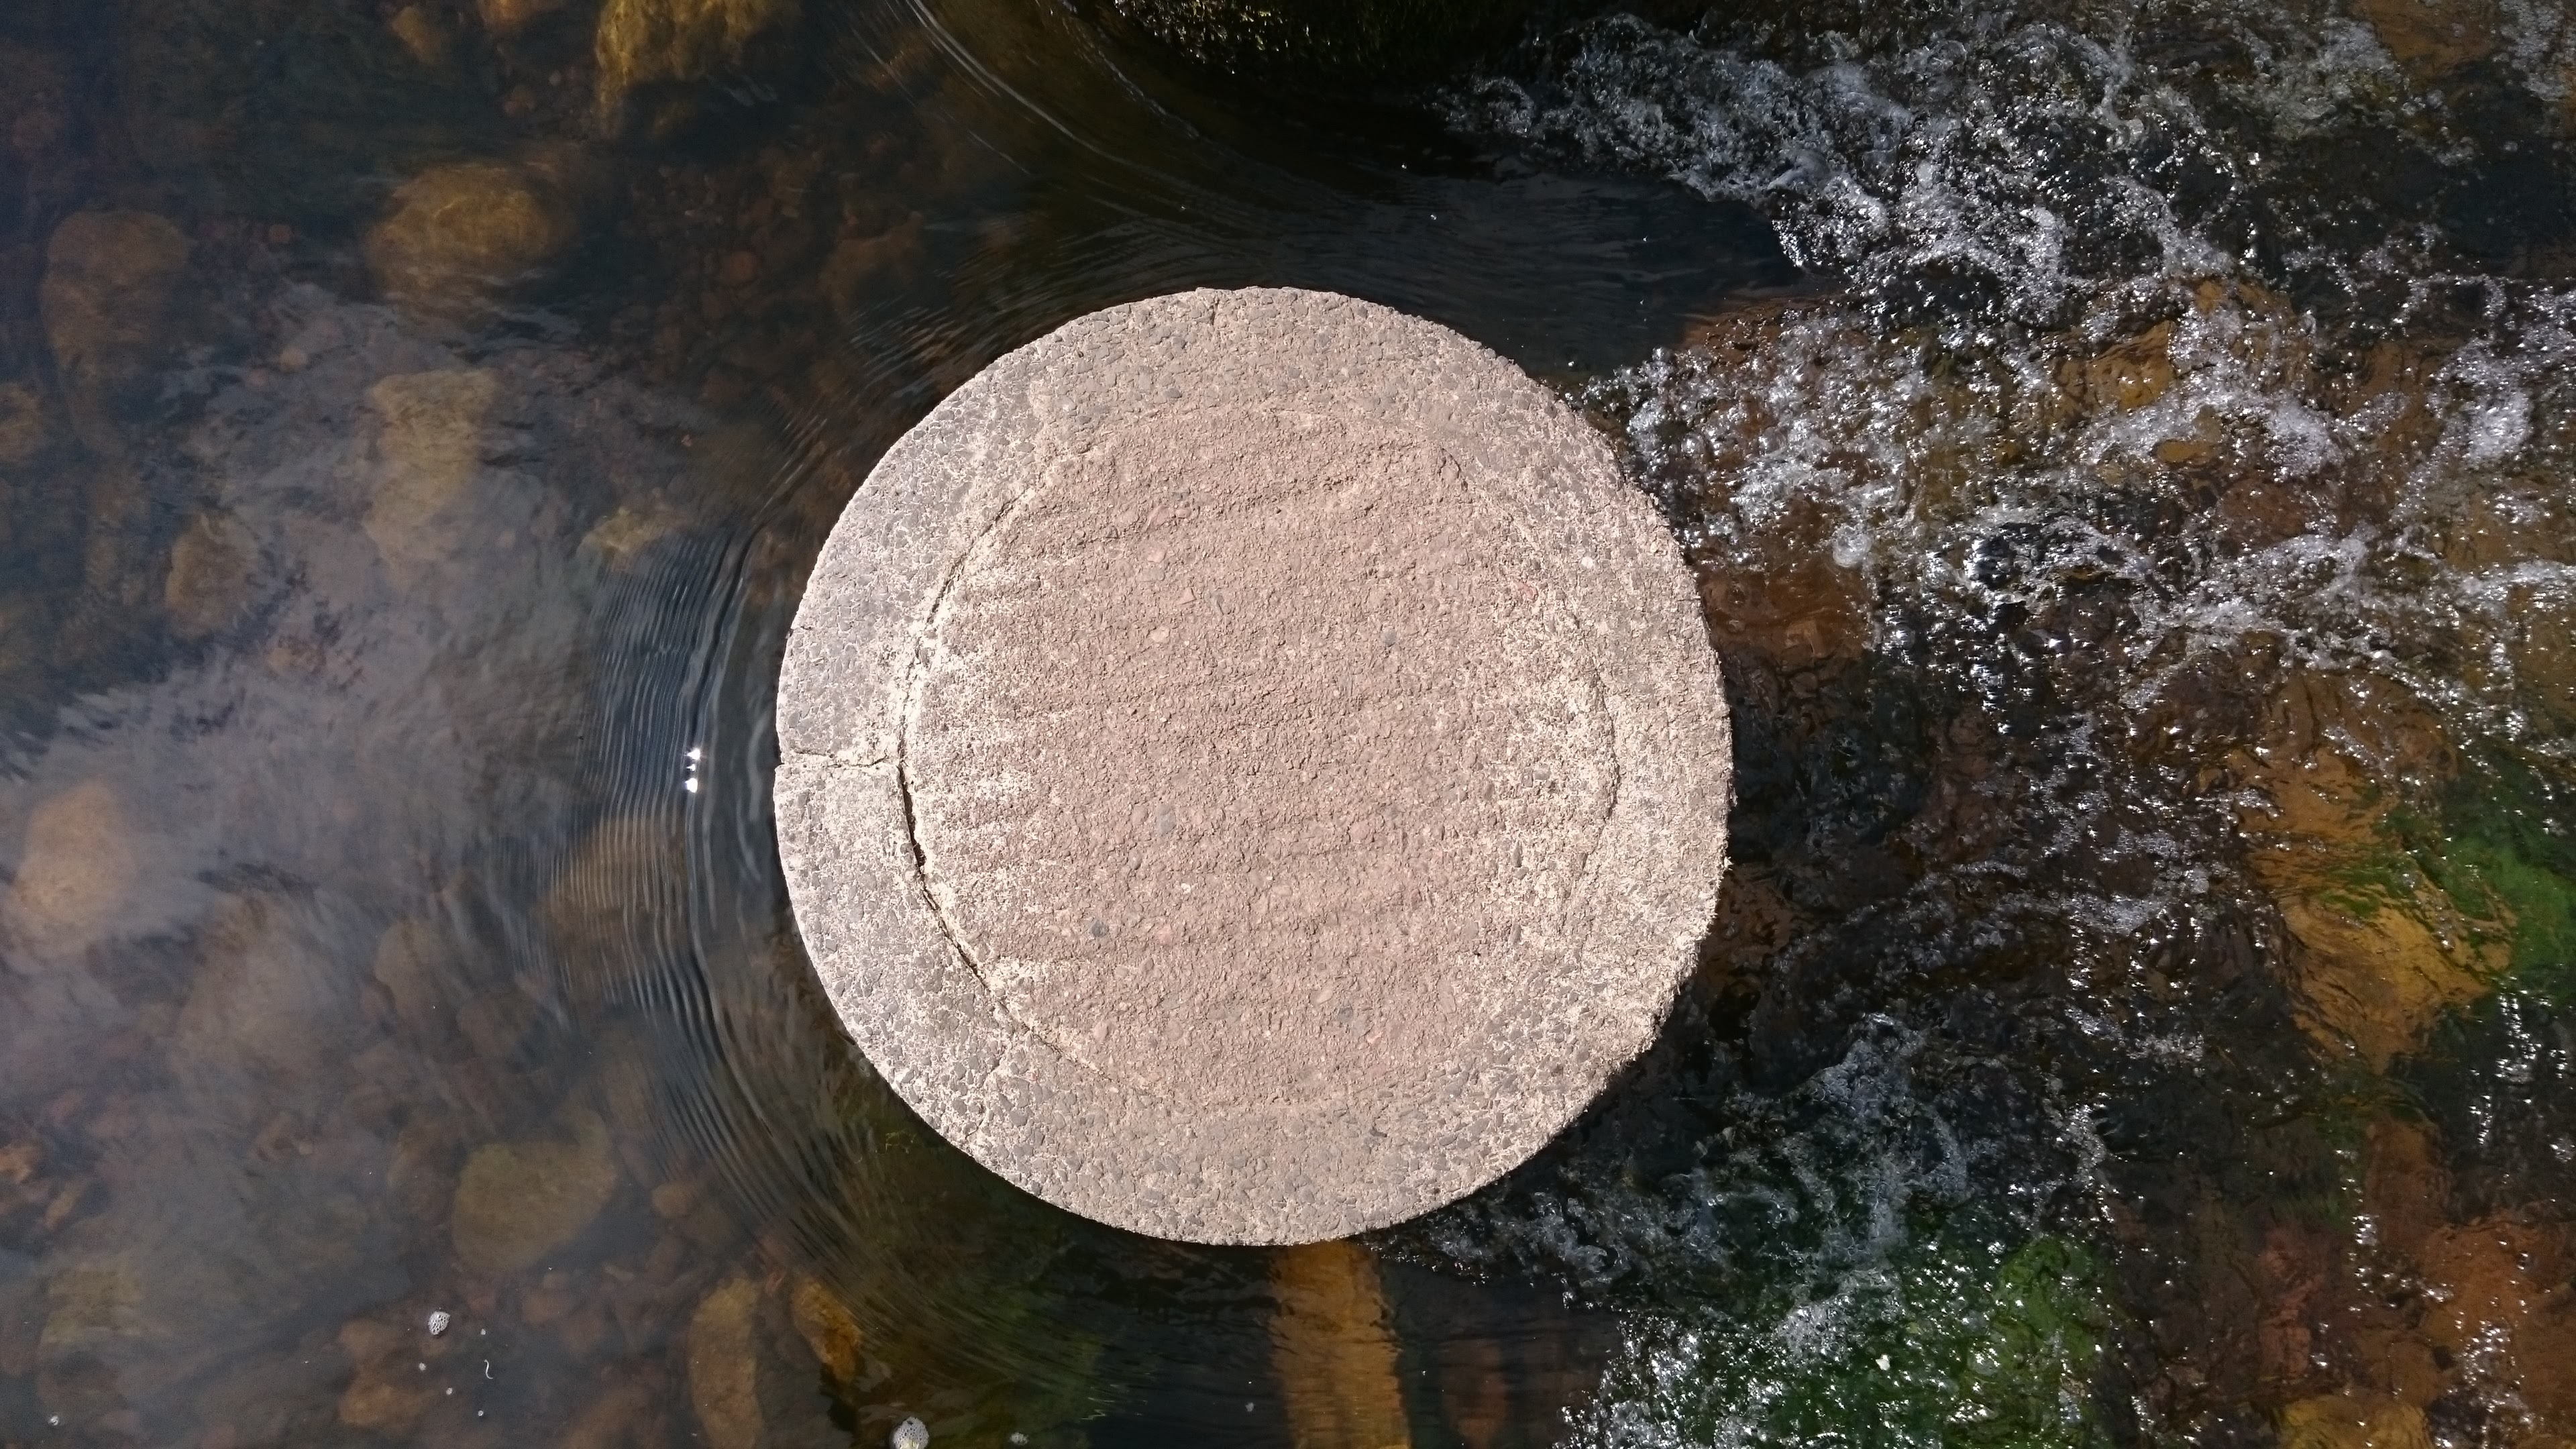
water, nature, rock, wood, reflection, soil, material, circle